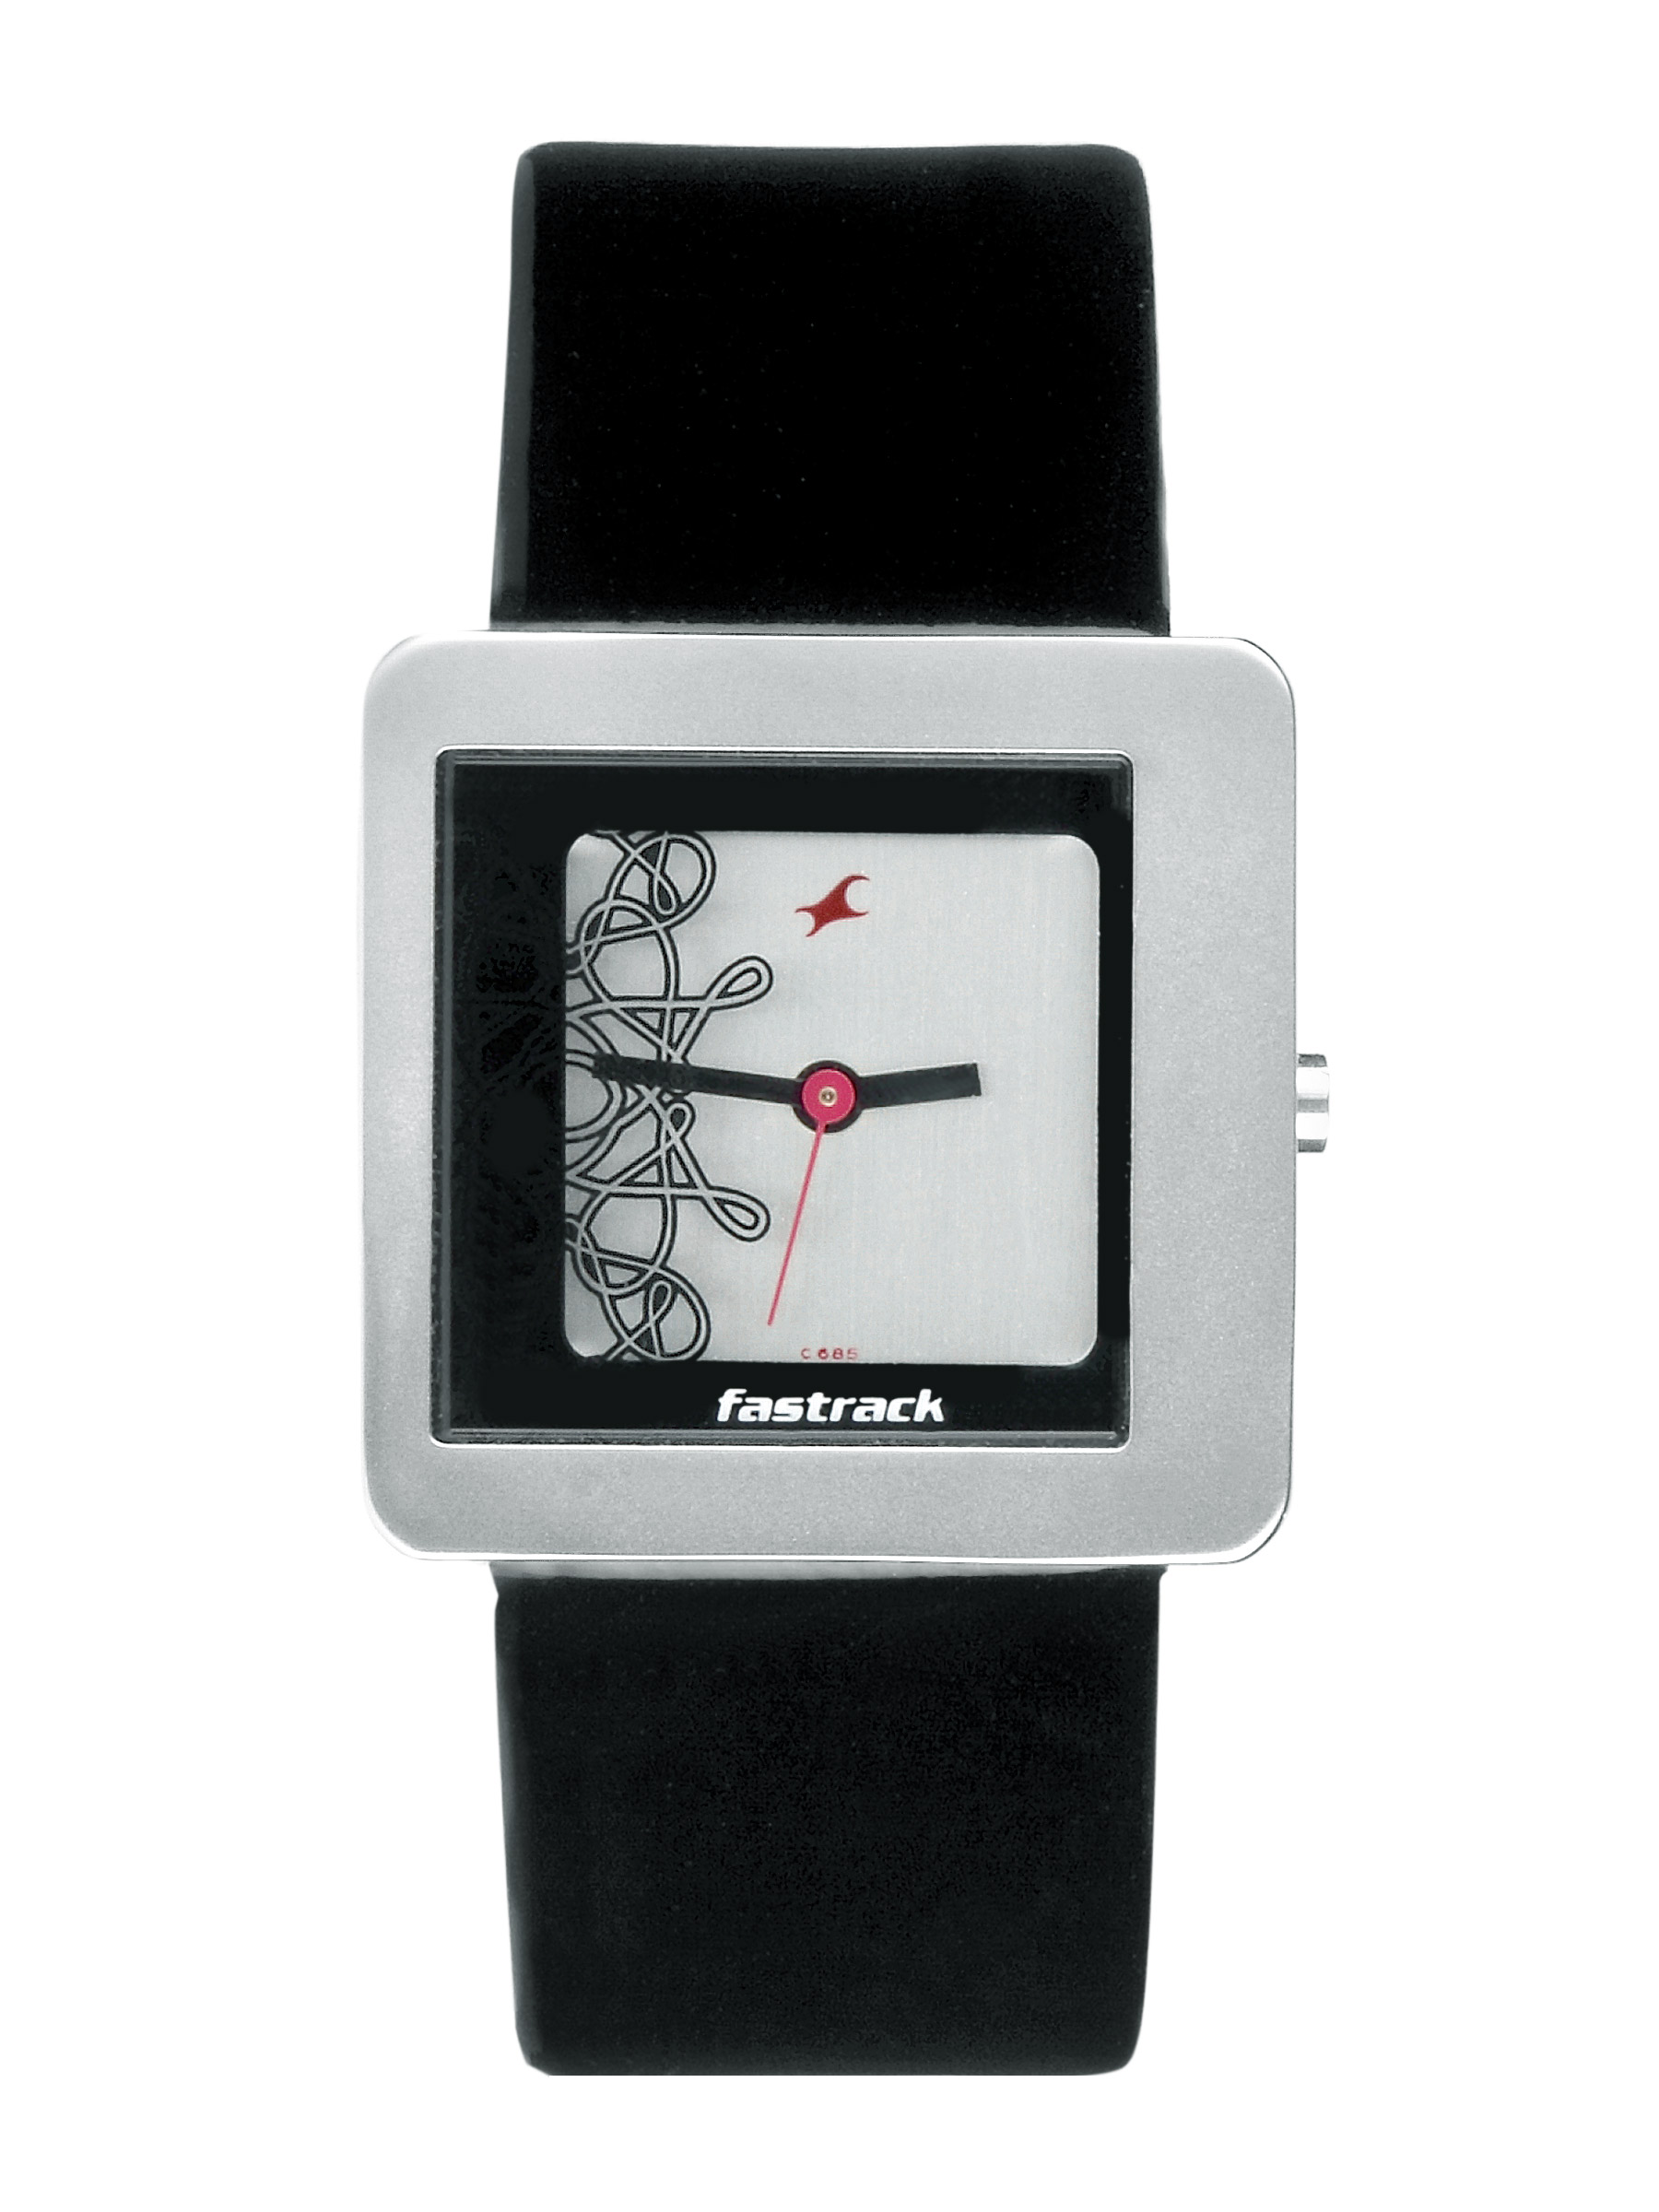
Fastrack Women Silver Dial Casual Watch
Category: Accessories / Watches / Watches
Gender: Women
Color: Silver
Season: Winter 2016
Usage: Casual